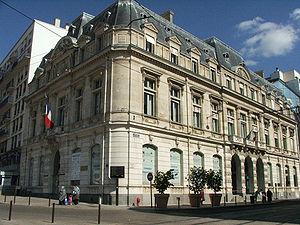
La Bourse du Mans, construite dès 1866 sur la place de la République au coeur du centre-ville.
La Bourse du Mans est un édifice situé place de la République au Mans. Construite à la fin du XIXᵉ siècle, en pleine période d'expansion de la ville, elle est aujourd'hui le siège de la chambre de commerce de la Sarthe. Le bâtiment fut en partie conservé mais on lui adjoint une verrière à la sortie donnant sur le boulevard Levasseur. Le chantier de la bourse sera assez long, commencée en 1866, elle ne sera terminée qu'en 1890, la faute aux guerres et aux autres projets de la cité mancelle : à savoir notamment le Tunnel des Jacobins. Créée sur les plans d'un certain Lafon, elle est ornée de sculptures de l'artiste manceau Filleul. La bourse se situe à l'extrémité sud de la place de la république. Malgré la taille imposante du bâtiment, il demeure aujourd'hui encastré dans l'immeuble voisin.
Le Mans est une commune faisant partie des grandes villes du Grand Ouest français, située dans la région des Pays de la Loire et le département de la Sarthe dont elle est la préfecture.
La place de la République est la place piétonne centrale de la ville du Mans.